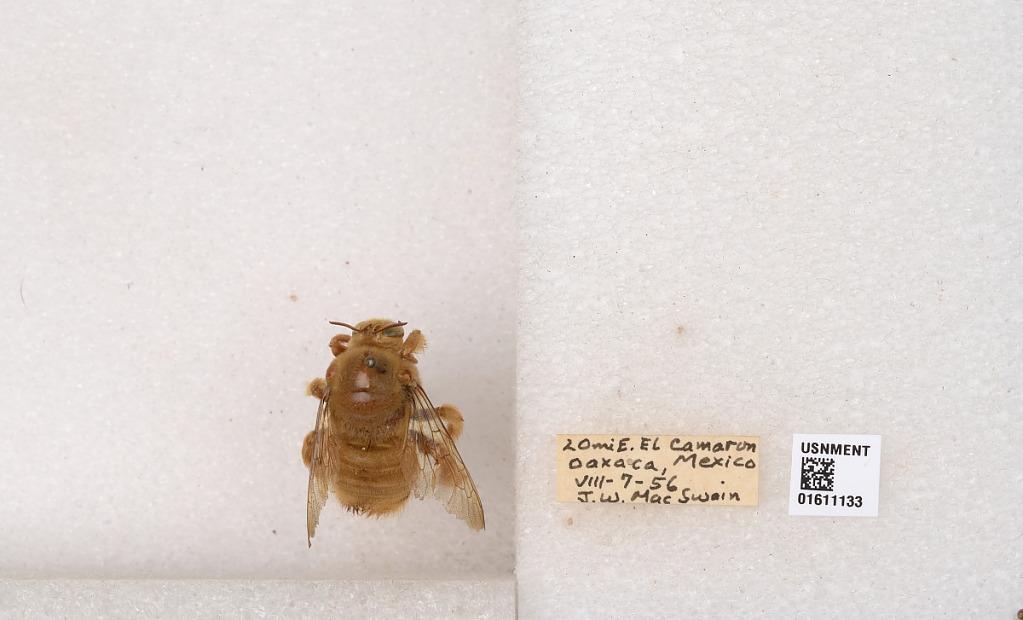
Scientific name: Xylocopa (Neoxylocopa) sp.
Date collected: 1956-8-7
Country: Mexico
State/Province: Oaxaca
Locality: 20 mi. E. El Camaron